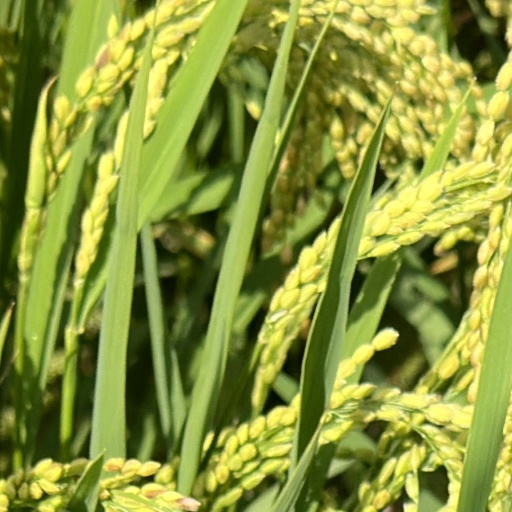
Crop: rice